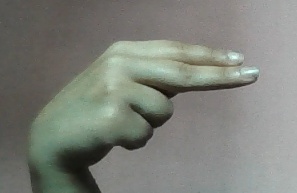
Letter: ain